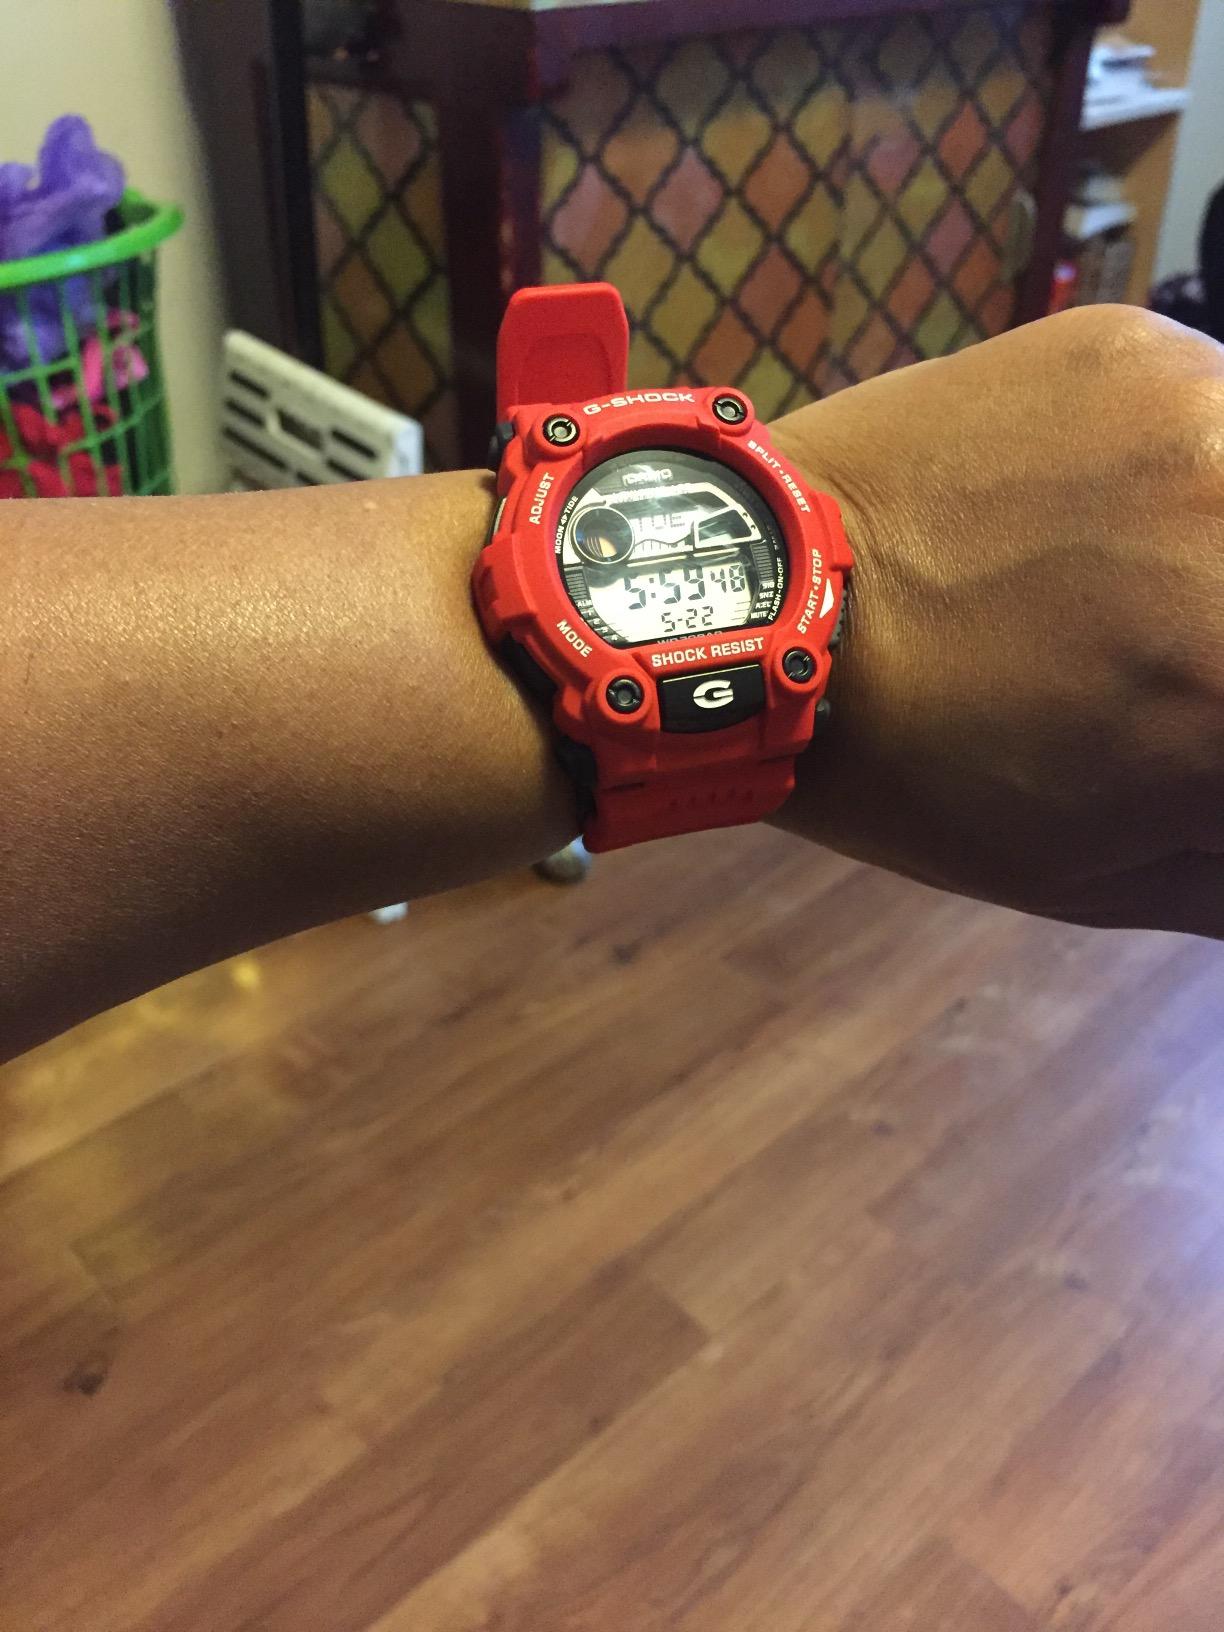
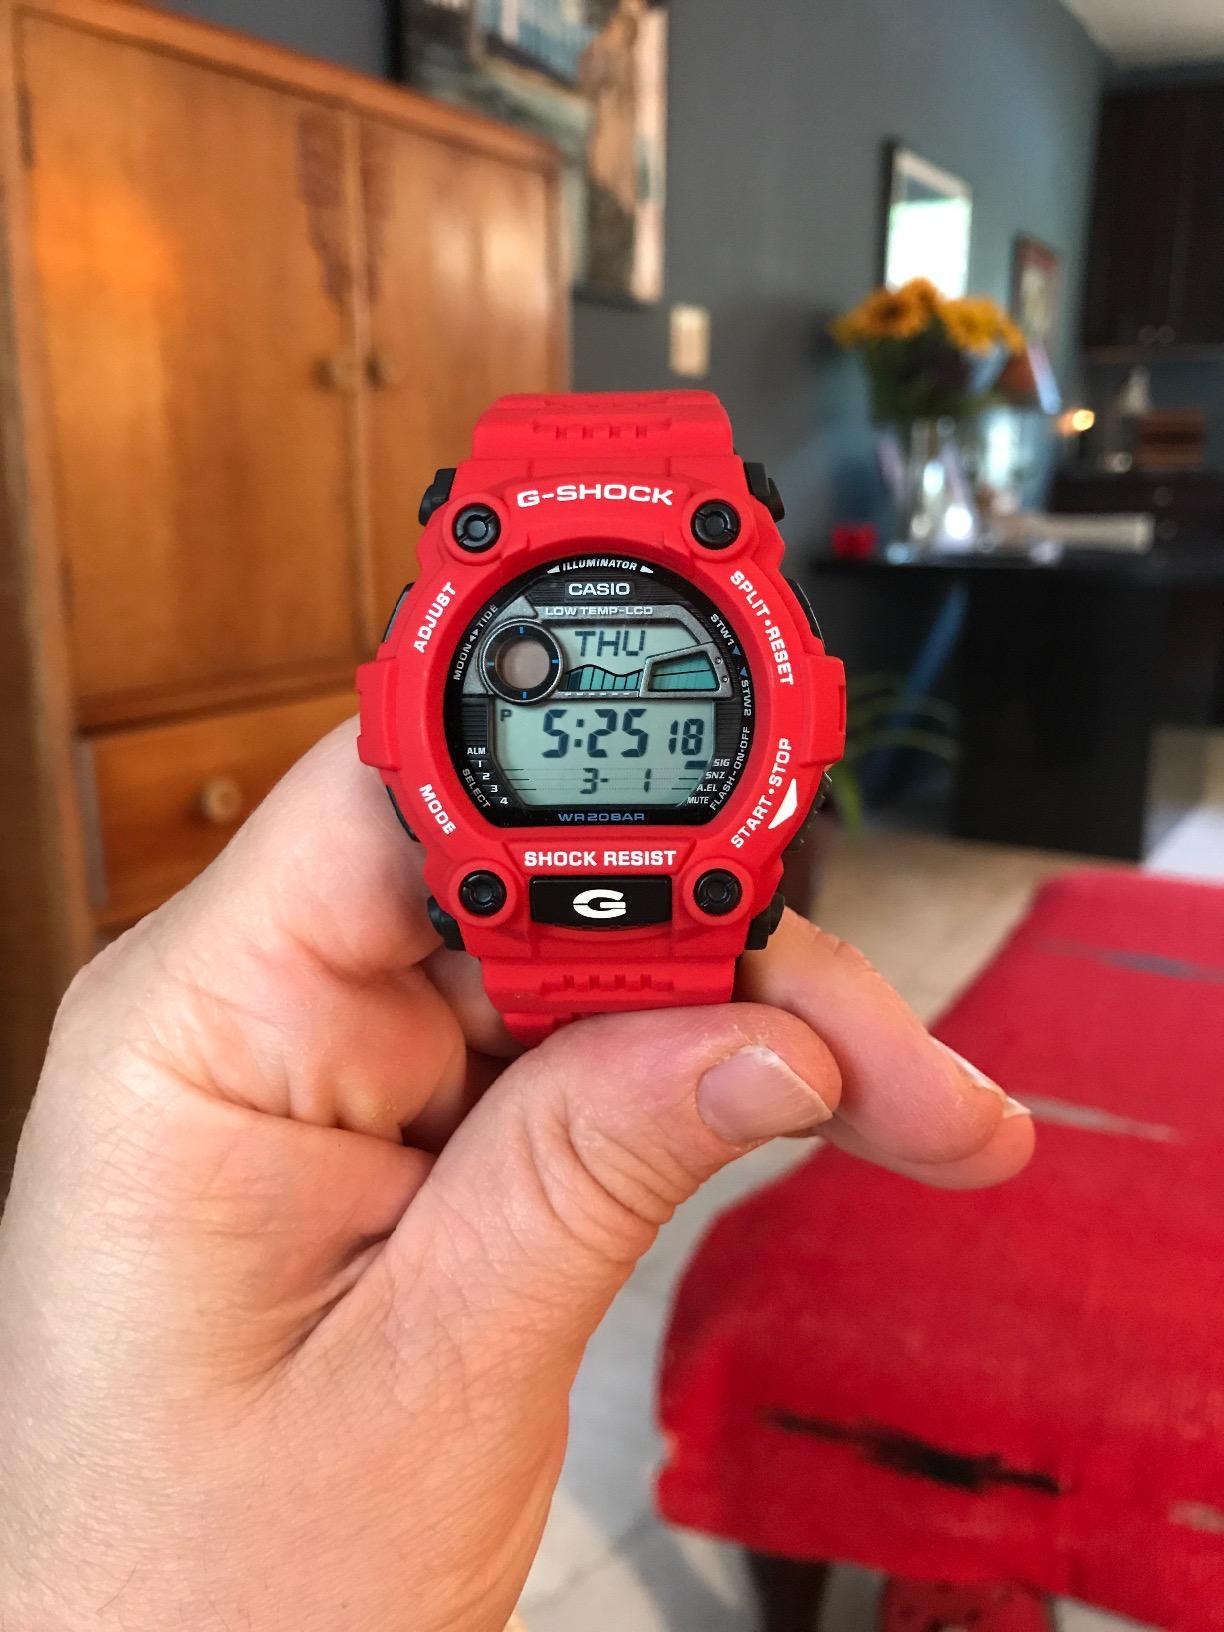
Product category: accessories_watch
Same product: yes